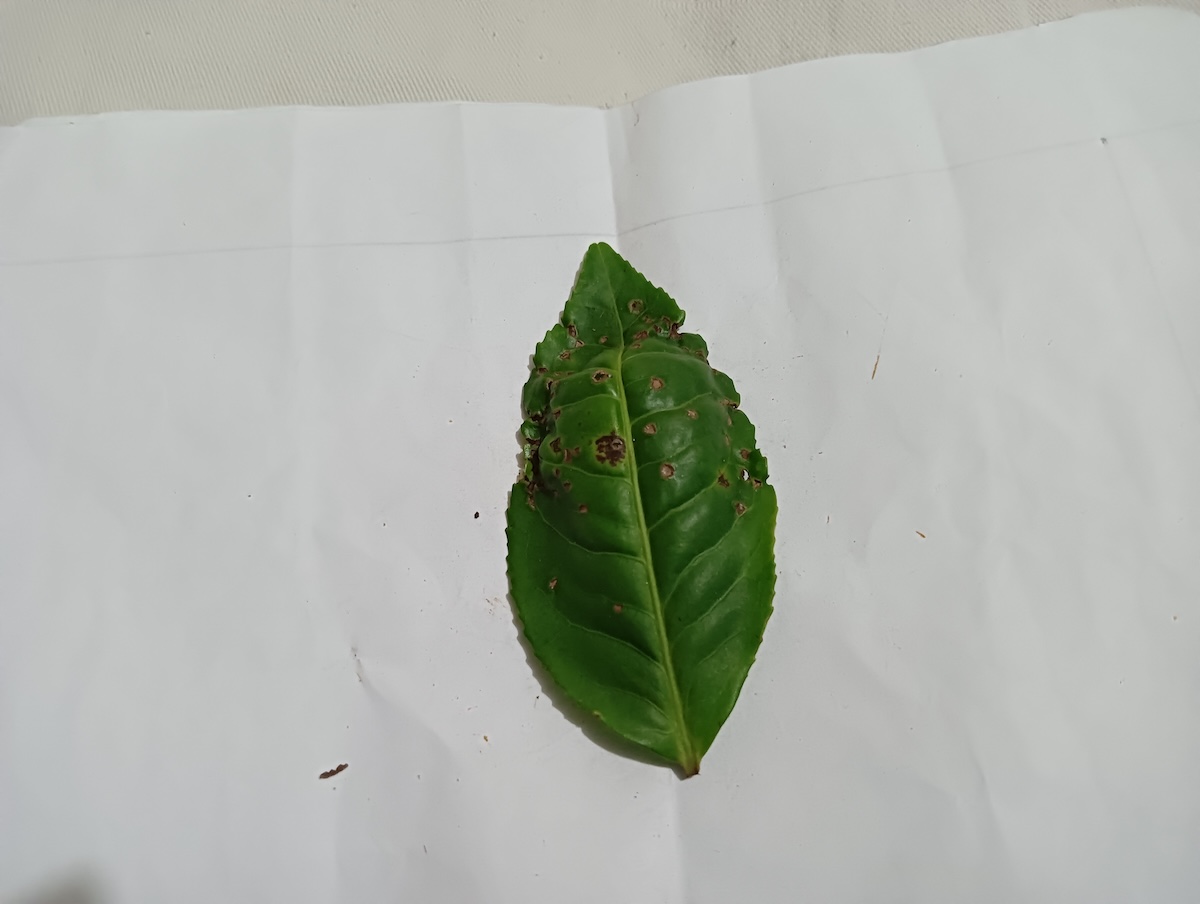
Label: Green mirid bug